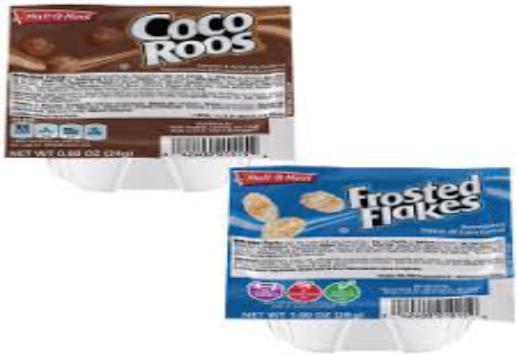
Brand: Coco Roos
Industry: Food